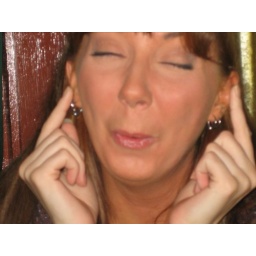
She covered her ears when I told her about a cat getting hit by a train